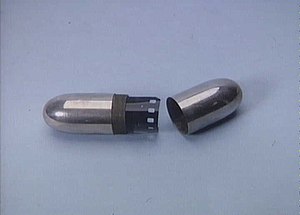
Smugleri
Anus-patron brugt af kurer til opbevaring af illegale mikrofilm under transport til Sverige
Anus-patron brugt af kurer til opbevaring af illegale mikrofilm under transport til Sverige
Smugleri er den ulovlige transport af varer, genstande, informationer eller mennesker ind i eller ud af et område eller over en grænse.